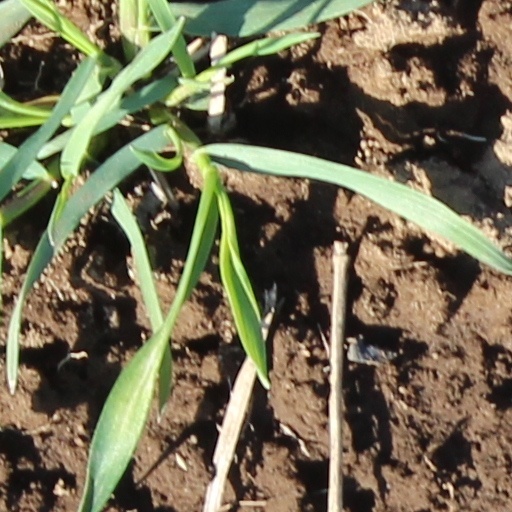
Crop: wheat